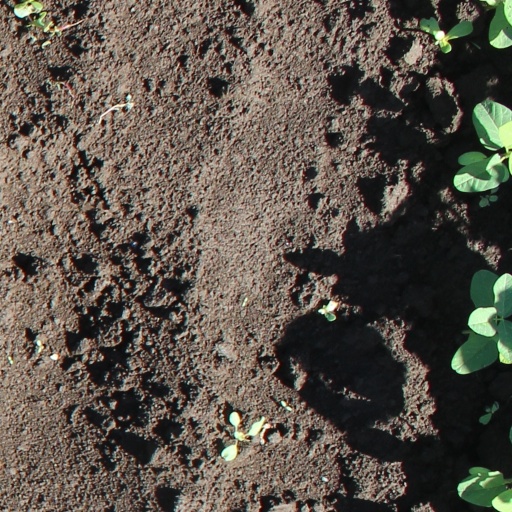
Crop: soybean